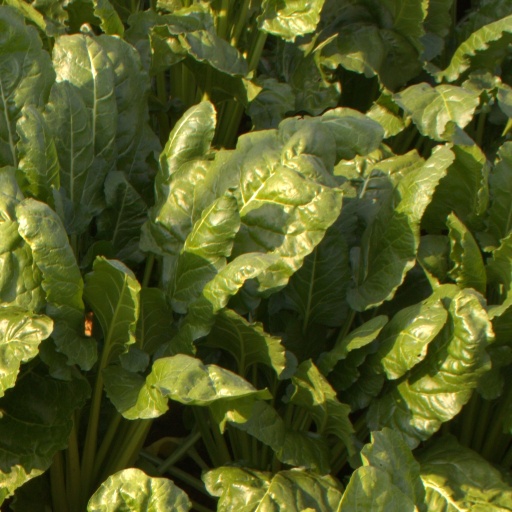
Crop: sugar beet